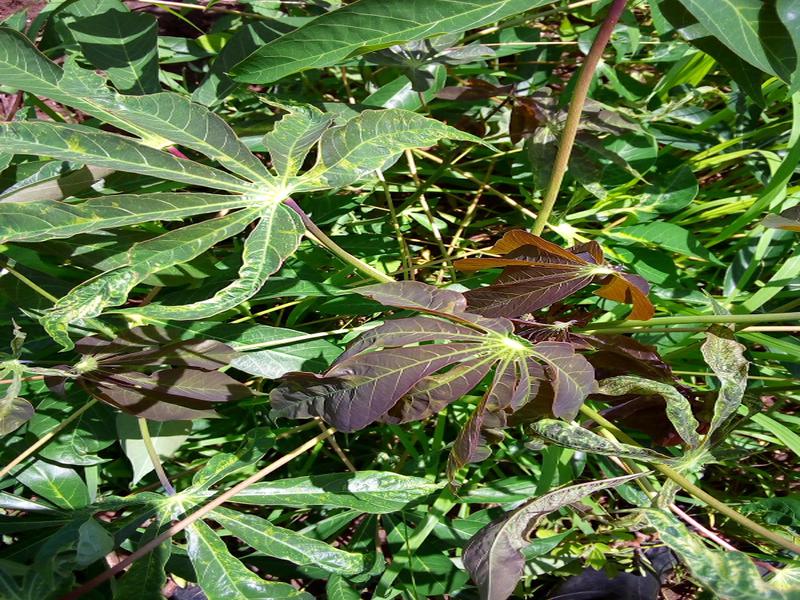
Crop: cassava
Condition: mosaic_disease